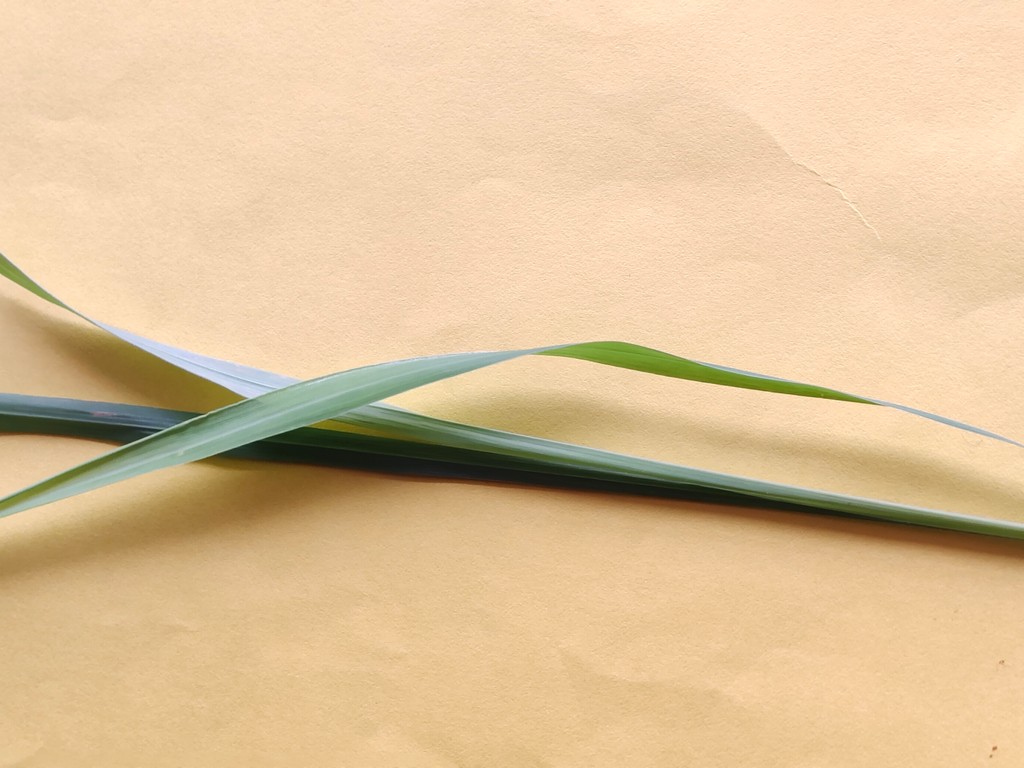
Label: Healthy